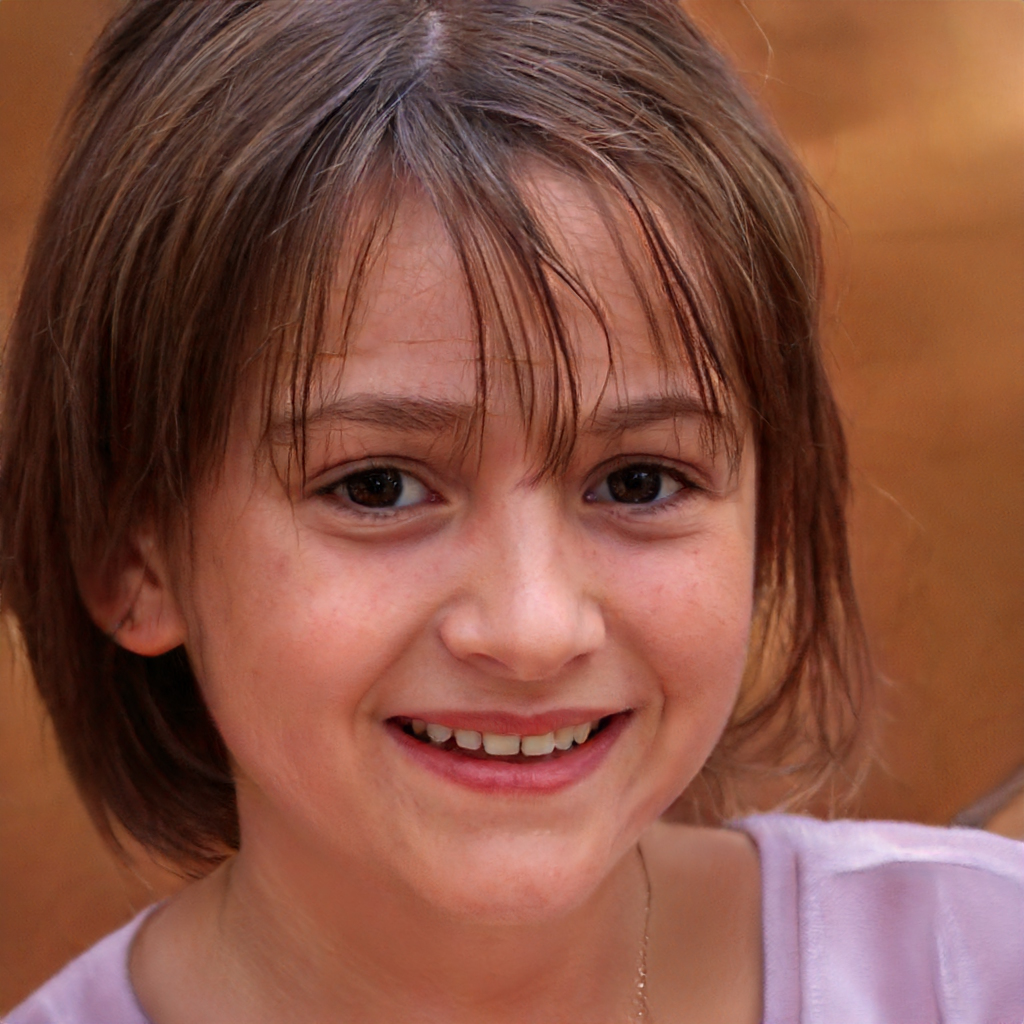
Portrait style: Real Portrait